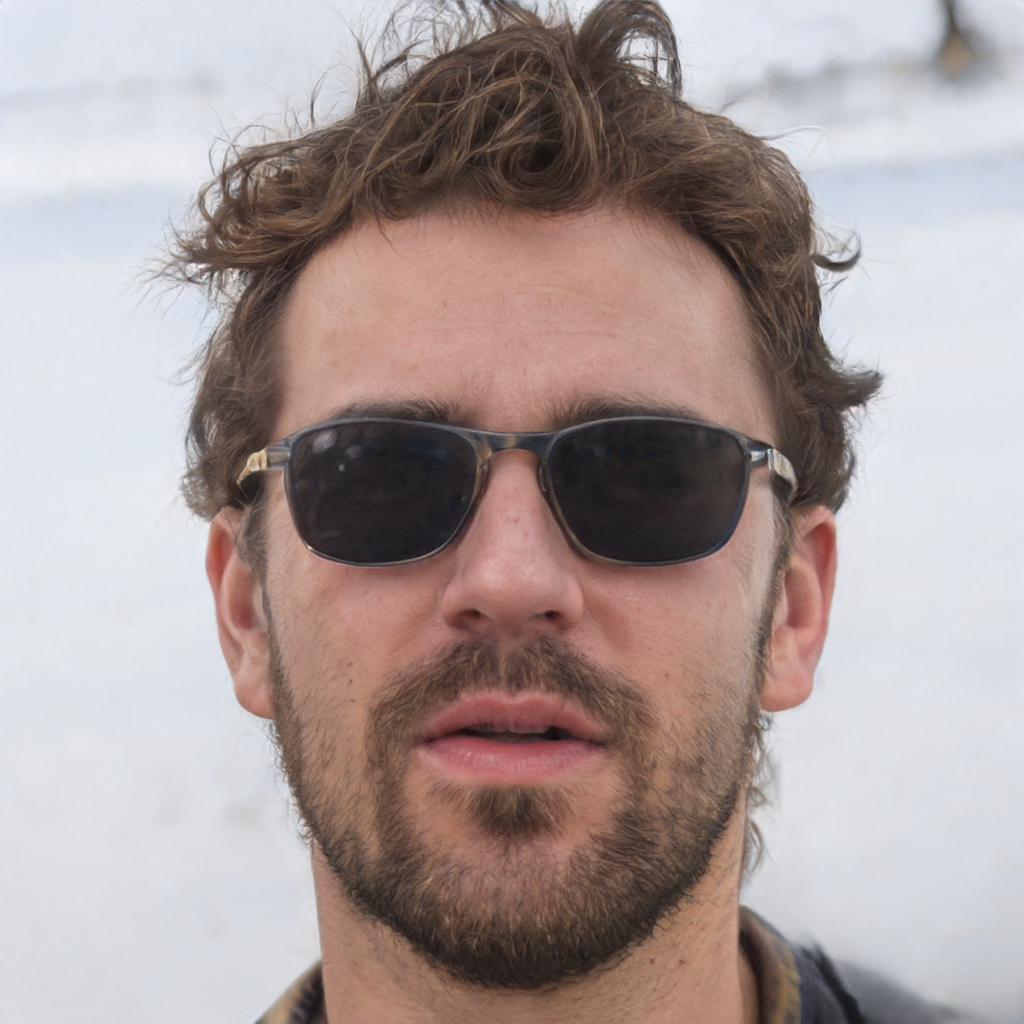
Gender: Male